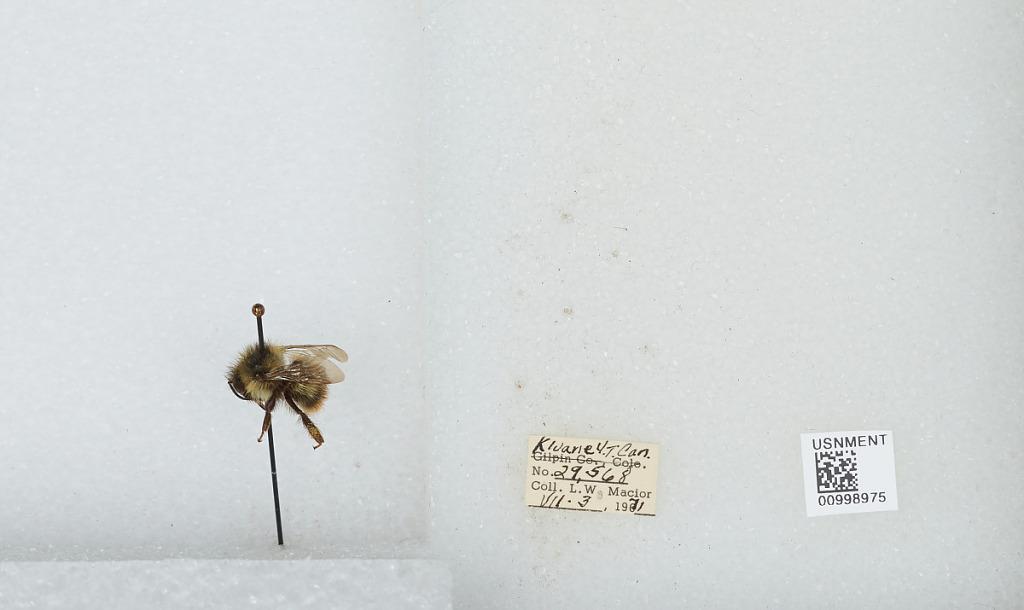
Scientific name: Bombus (Pyrobombus) mixtus Cresson
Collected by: L. Macior
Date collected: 1971-7-3
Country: Canada
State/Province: Yukon Territory
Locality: Kluane
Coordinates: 60.75, -139.5